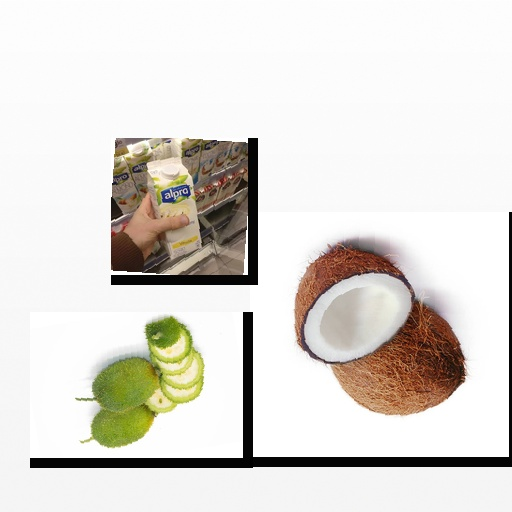
Food items: soyghurt, spiny_gourd, coconut